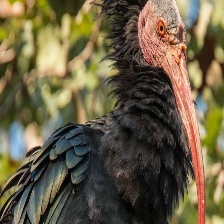
Species: BALD IBIS
Scientific name: GERONTICUS EREMITA